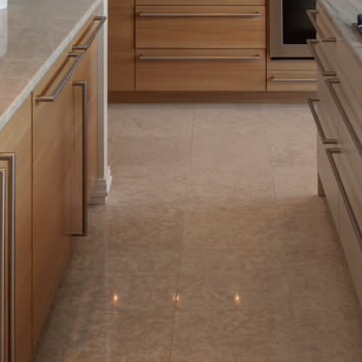
Material: tile